Vardenafil

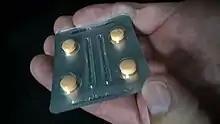
Vardenafil 4 tablets Blister 20 mg

Vardenafil, sold under the brand name Levitra among others, is a medication that is used for treating erectile dysfunction. It is a PDE5 inhibitor. It is taken by mouth.